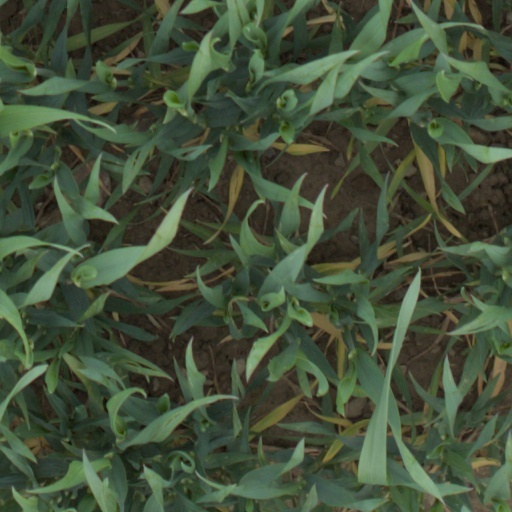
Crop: wheat